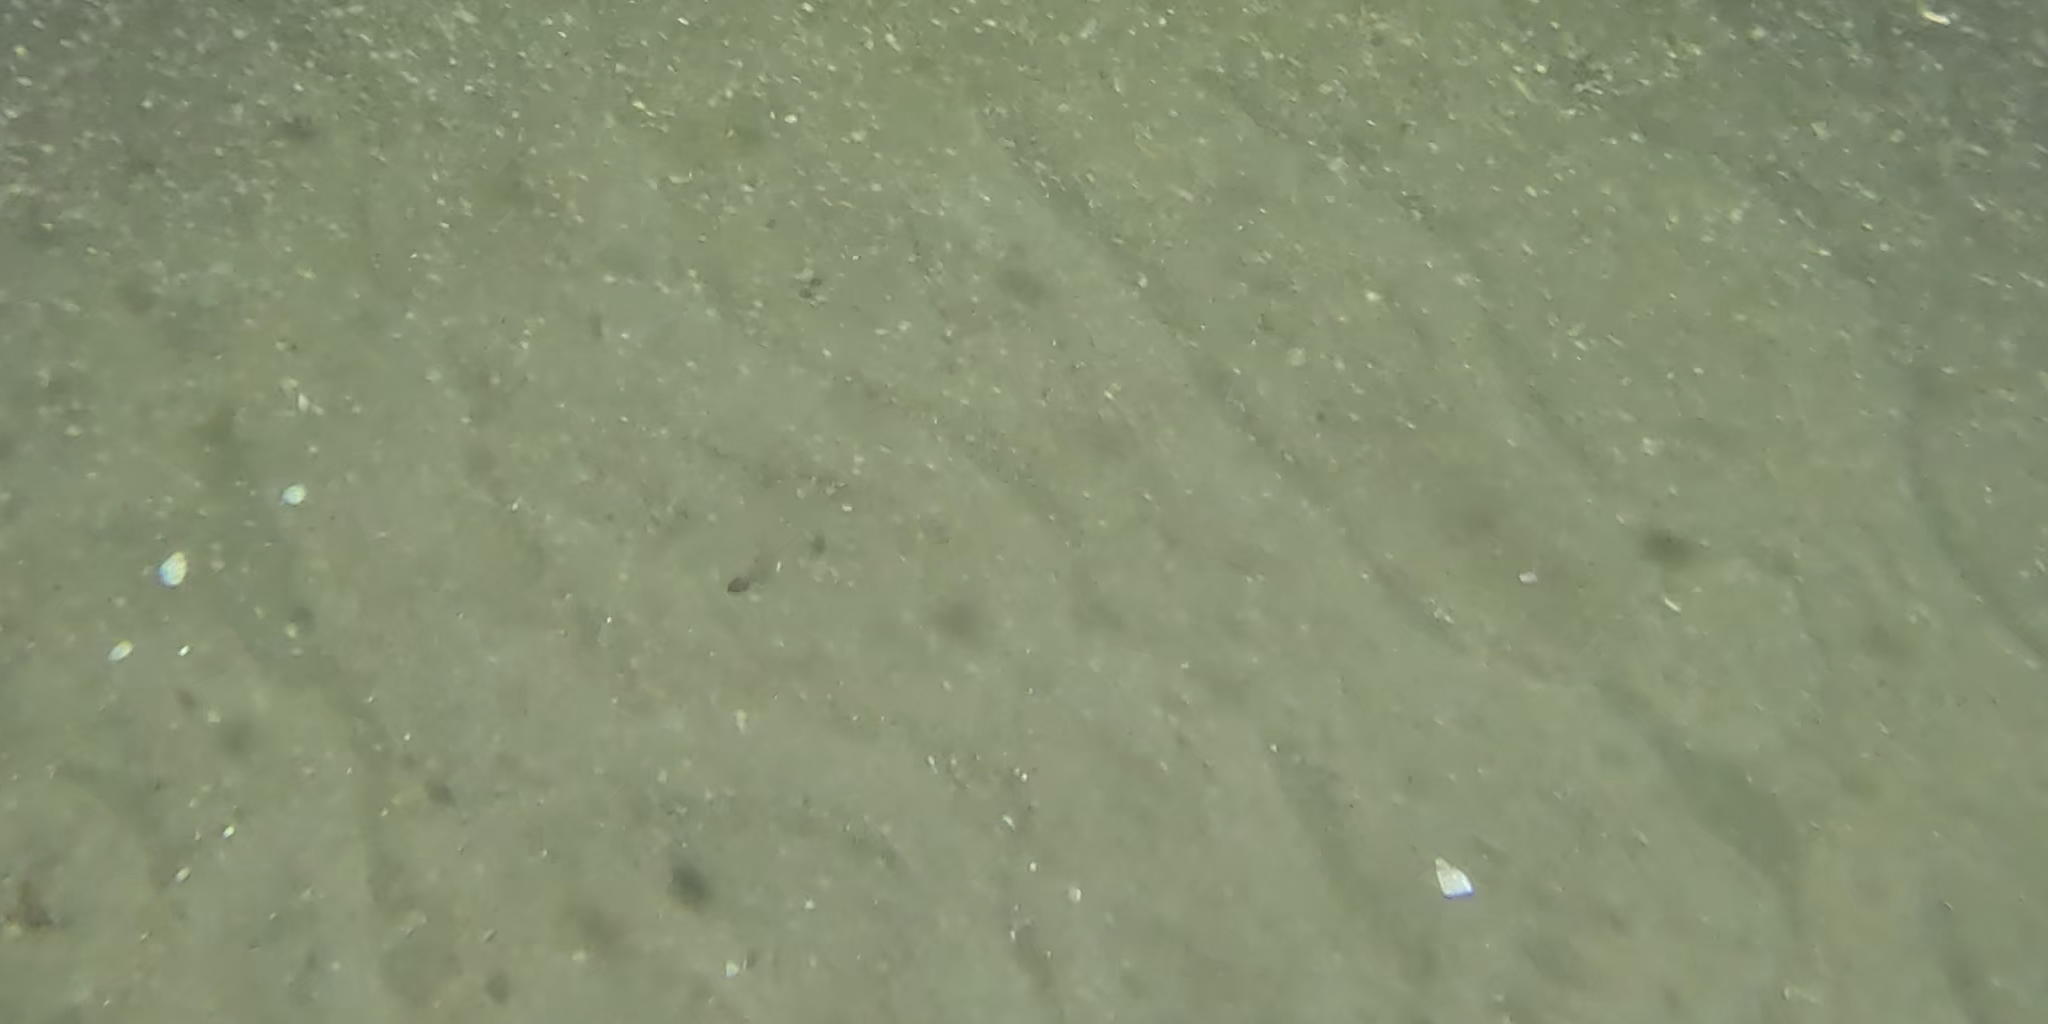
Seabed habitat: sand